Fútbol de Primera (radio network)

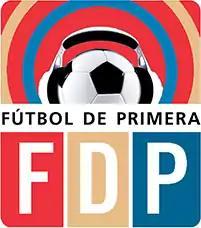

Fútbol de Primera is an American radio network covering soccer. It is the home of the most exclusive soccer radio rights in the country. It has broadcast the World Cup since 2002, including the most recent 2022 FIFA World Cup, along with other FIFA tournaments. FDP also broadcasts Mexico's national team games, the CONCACAF Gold Cup, and had broadcast the Copa América in 2015 and 2016.